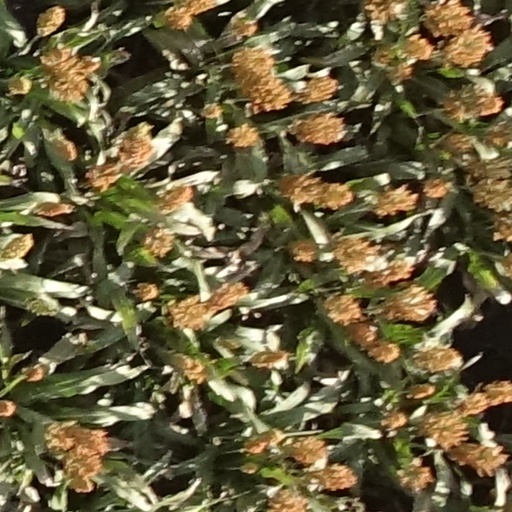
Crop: sorghum